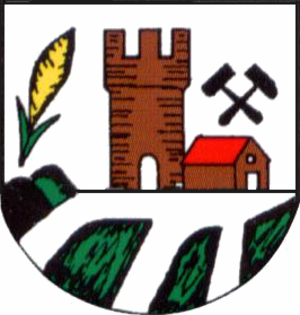
Oechsen est une commune allemande de l'arrondissement de Wartburg, Land de Thuringe.